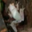
Label: frog